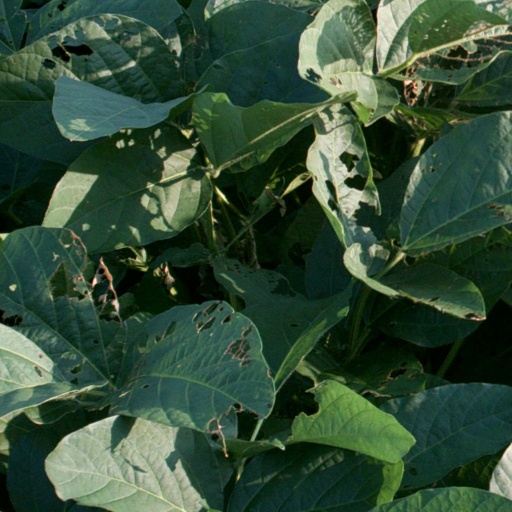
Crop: soybean